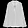
Label: Shirt